2019 Go Bowling 250

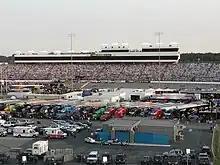
Richmond Raceway, the track where the race was held.

Richmond Raceway is a 3/4-mile (1.2 km), "D"-shaped, asphalt race track located just outside Richmond, Virginia in Henrico County. It hosts the Monster Energy NASCAR Cup Series and Xfinity Series. Known as "America's premier short track", it formerly hosted a NASCAR Gander Outdoors Truck Series race, an IndyCar Series race, and two USAC sprint car races. Richmond Raceway is also one of only a few tracks to host all of its events at night.